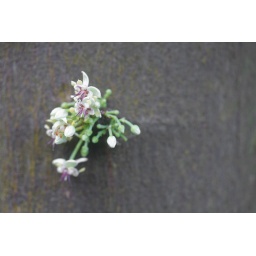
Teeny flowers in a field of tree bark